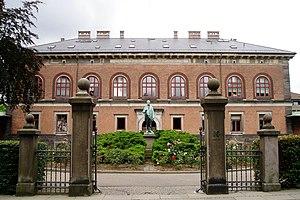
La Fondation Carlsberg et une fondation créée par Jacob Christian Jacobsen en 1876, en affectant une partie de ses parts dans la brasserie Carlsberg pour financer et exploiter le laboratoire Carlsberg et le musée d'histoire naturelle du palais de Frederiksborg.
Johan Gustav Christoffer Thorsager Kjeldahl est un chimiste danois qui a développé une méthode pour mesurer le taux d'azote dans la matière organique.